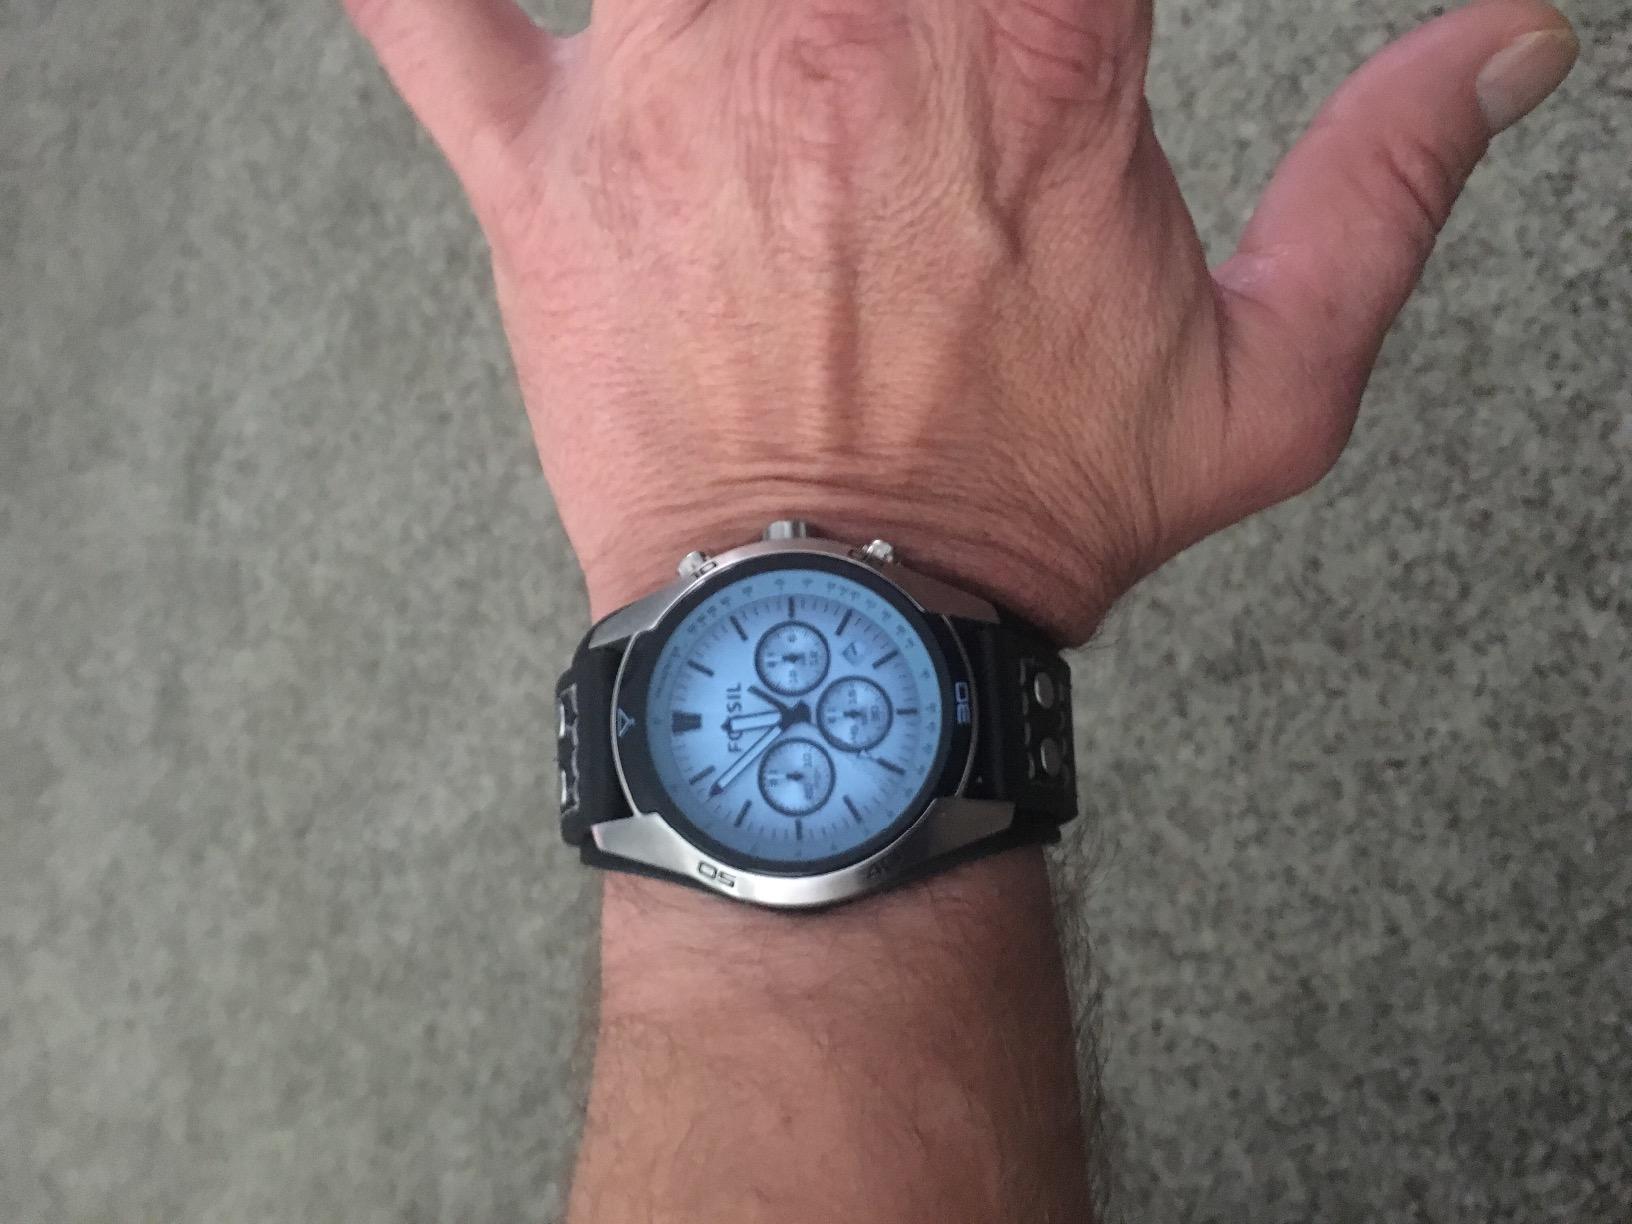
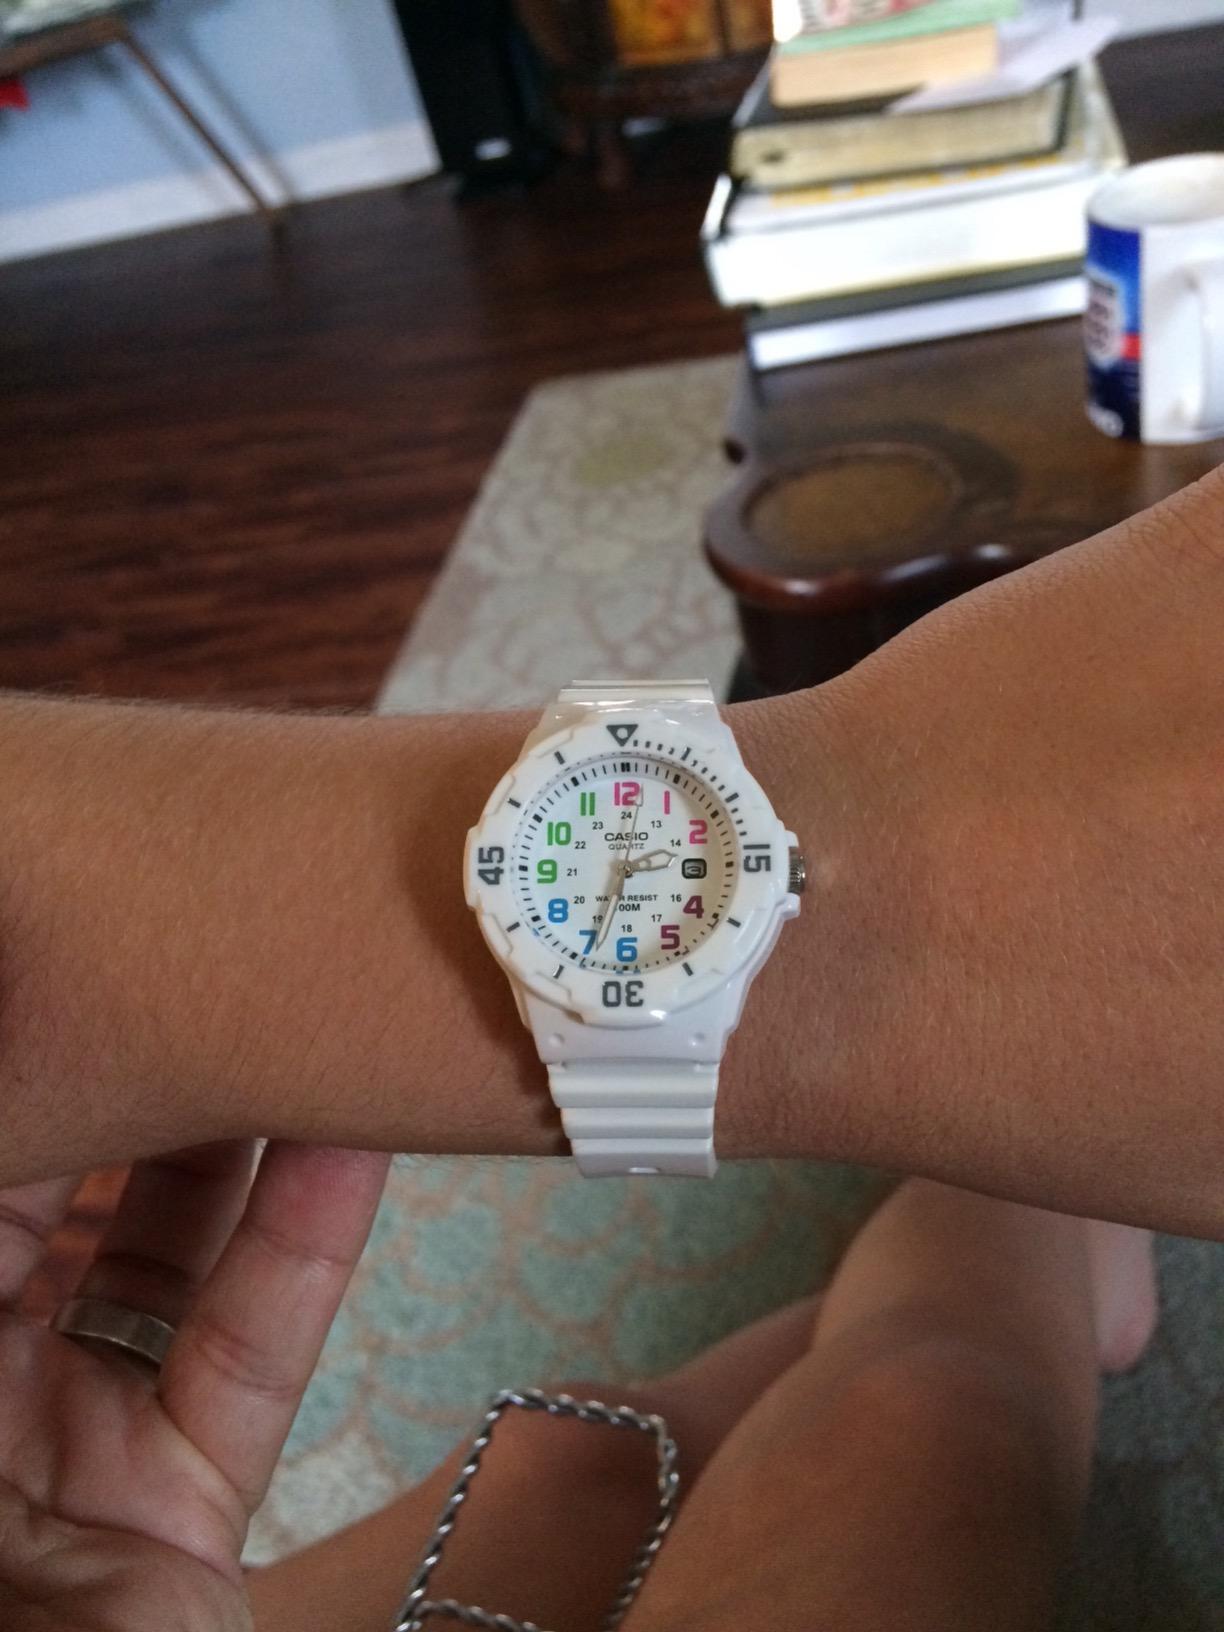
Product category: accessories_watch
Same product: no